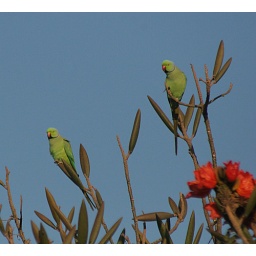
on a tree outside our house in Bangalore